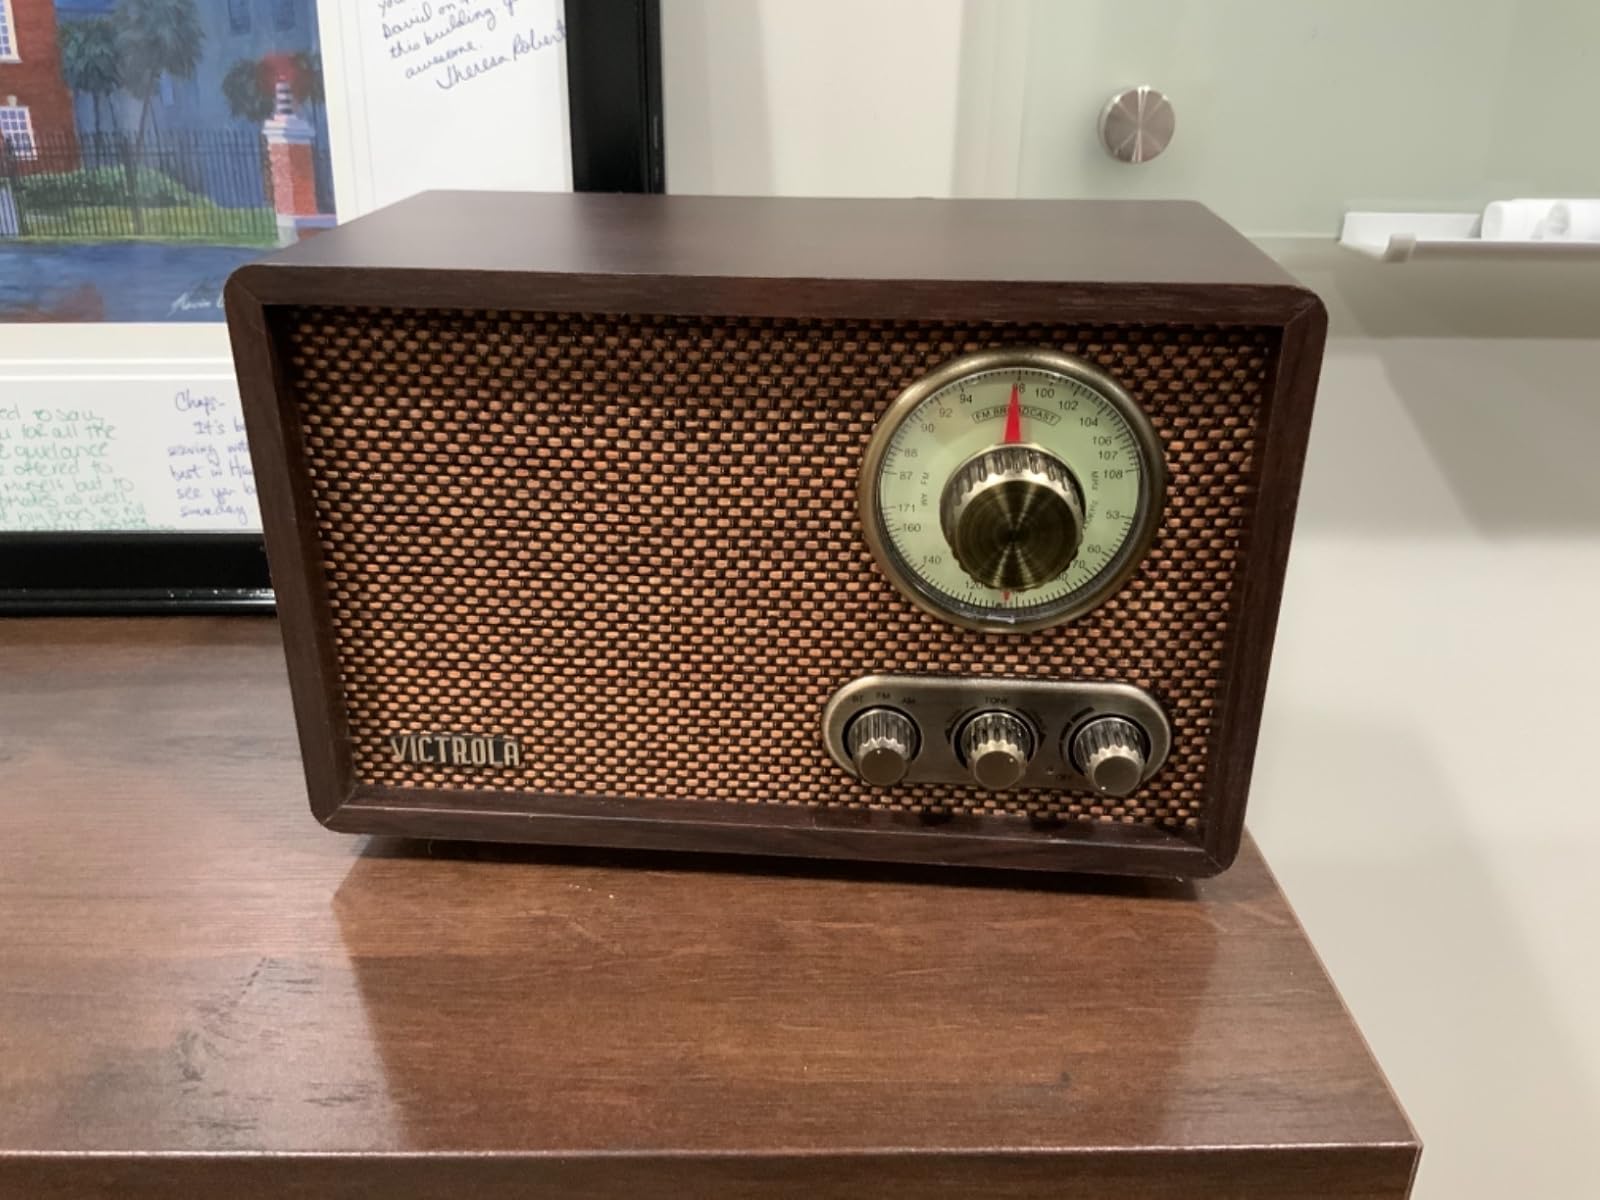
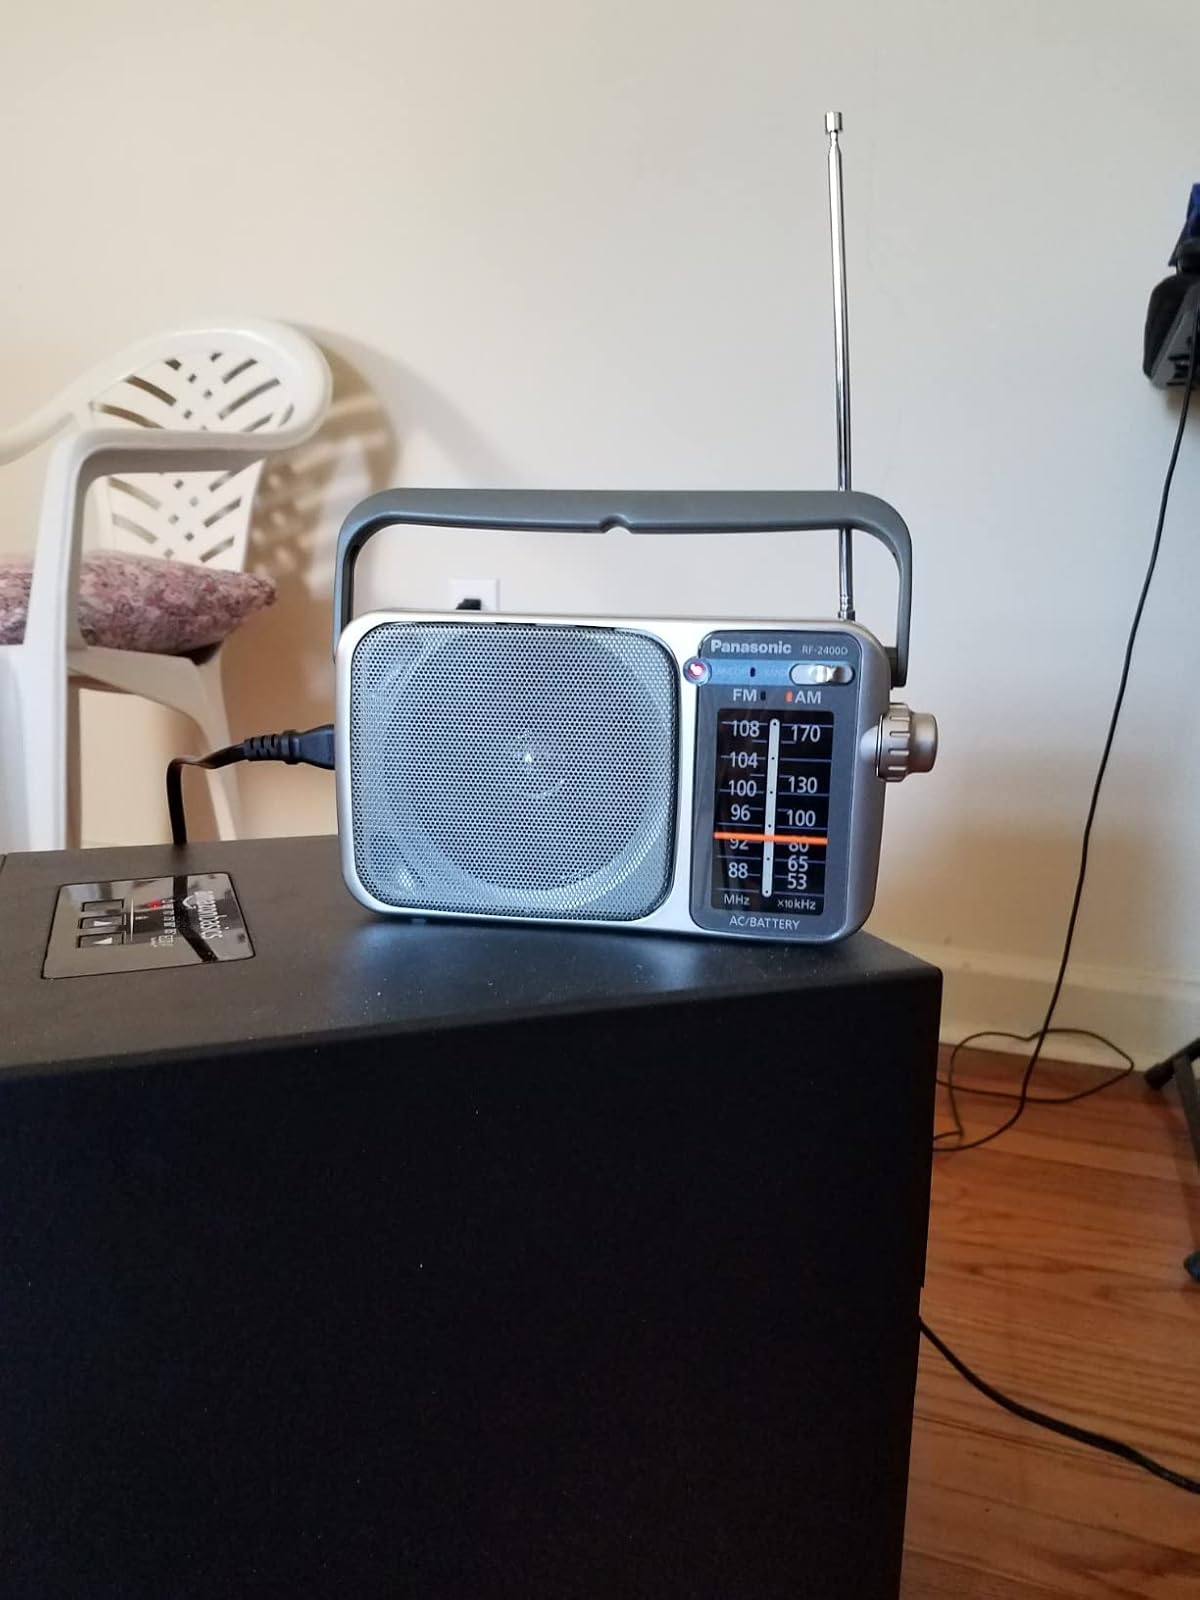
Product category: radio
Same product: no